PK-35 (men)

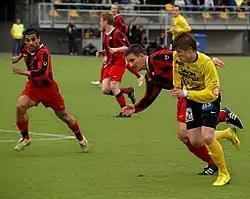
PK-35 playing against KuPS in a Ykkönen match in 2007.

PK-35 (originally Pallokerho-35) is a Finnish men's professional football club, based in Helsinki. It currently competes in the Ykkösliiga, the second-tier of men's football league in Finland. The club is based at the Algeco Areena in the Pihlajamäki district of Helsinki, and its colours are red, black and white. The club has played mostly in the lower divisions during its history, except for the lone season in top-tier Veikkausliiga in 1998.